Nebula Awards 25

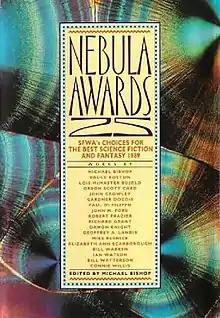
Cover of first edition

Nebula Awards 25 is an anthology of award winning science fiction short works edited by Michael Bishop, the third of three successive volumes published under his editorship. It was first published in hardcover and trade paperback by Harcourt Brace Jovanovich in April 1991.